Atypical ductal hyperplasia

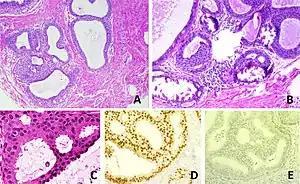
Histological appearance of atypical ductal hyperplasia (ADH) and immunohistochemical phenotype: - A - One focus (< 2 mm) of two architecturally disarranged cross sections of tubuli showing a monotonous intraductal proliferation with secondary intraluminal architecture. Hematoxylin and Eosin stain. - B - One area of an ADH with associated calcifications intraluminal. Hematoxylin and Eosin stain. - C - Higher magnification of ADH shows low-grade nuclear atypia and monotonous cell proliferation along with secondary intraluminal architecture. Hematoxylin and Eosin stain. - D - Strong and uniform expression of estrogen receptors (ER). ER immunohistochemistry. - E - Lack of basal cytokeratins (CK5/6). CK5/6 immunohistochemistry.

There is no single definite cutoff that separates atypical ductal hyperplasia from ductal carcinoma in situ, but the following are important distinctive features of atypical ductal hyperplasia, with suggested cutoffs: